German Wikipedia

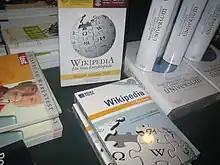
The 2005 DVD/book version of German Wikipedia

A new release of Wikipedia content was published by Directmedia on 6 April 2005. This package consisted of a 2.7 GB DVD and a separate bootable CDROM (running a version of Linux with Firefox). The CDROM did not contain all the data, but was included to accommodate users without DVD-drives. The DVD used Directmedia's "Digibib" software and article format; everything could be installed to a hard drive. In addition, the DVD contained an HTML tree, as well as Wikipedia articles formatted for use with PDAs (specifically, the Mobipocket and TomeRaider formats).